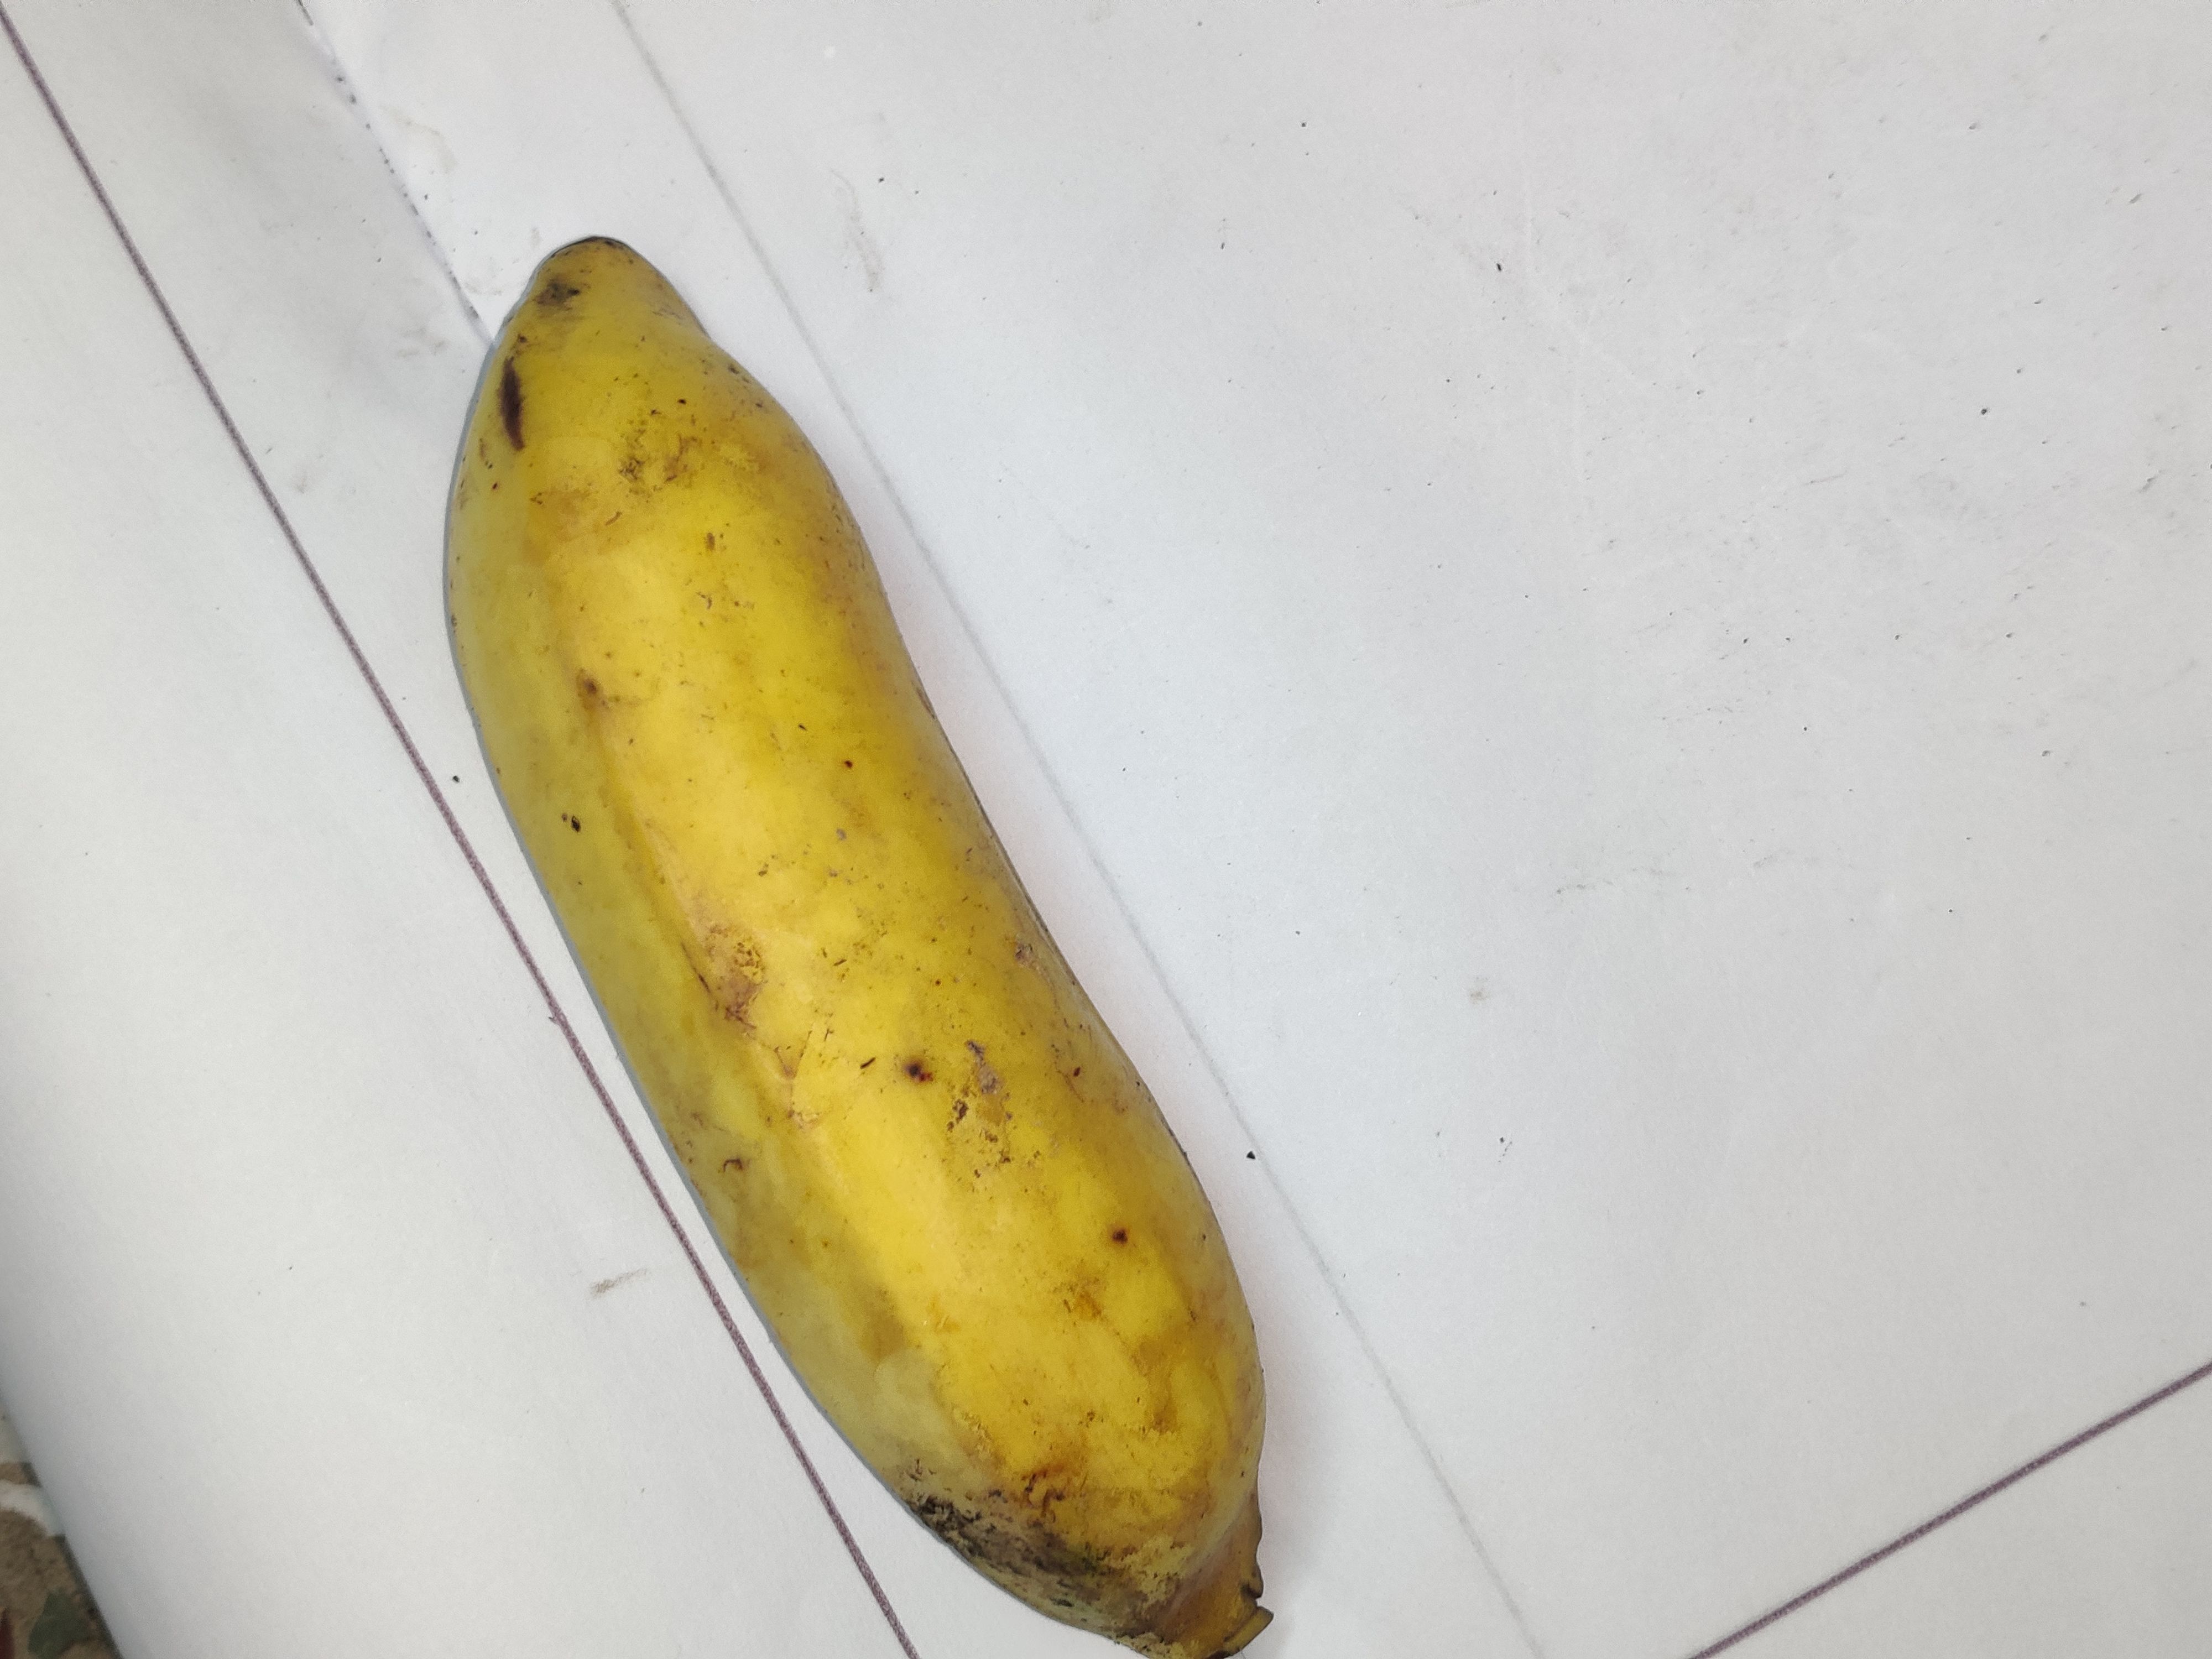
Fruit: banana
Grade: 1st-grade